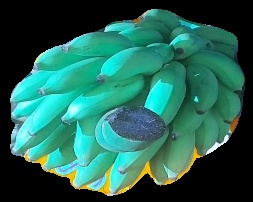
Variety: elakki-bale
Grade: grade2